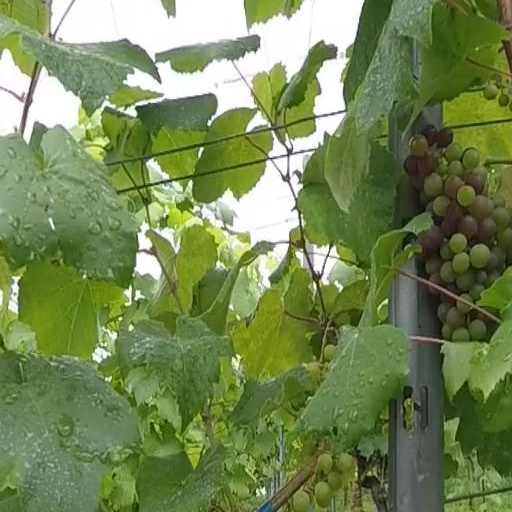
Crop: grape